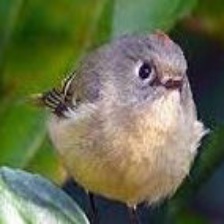
Species: RUBY CROWNED KINGLET
Scientific name: REGULUS CALENDULA